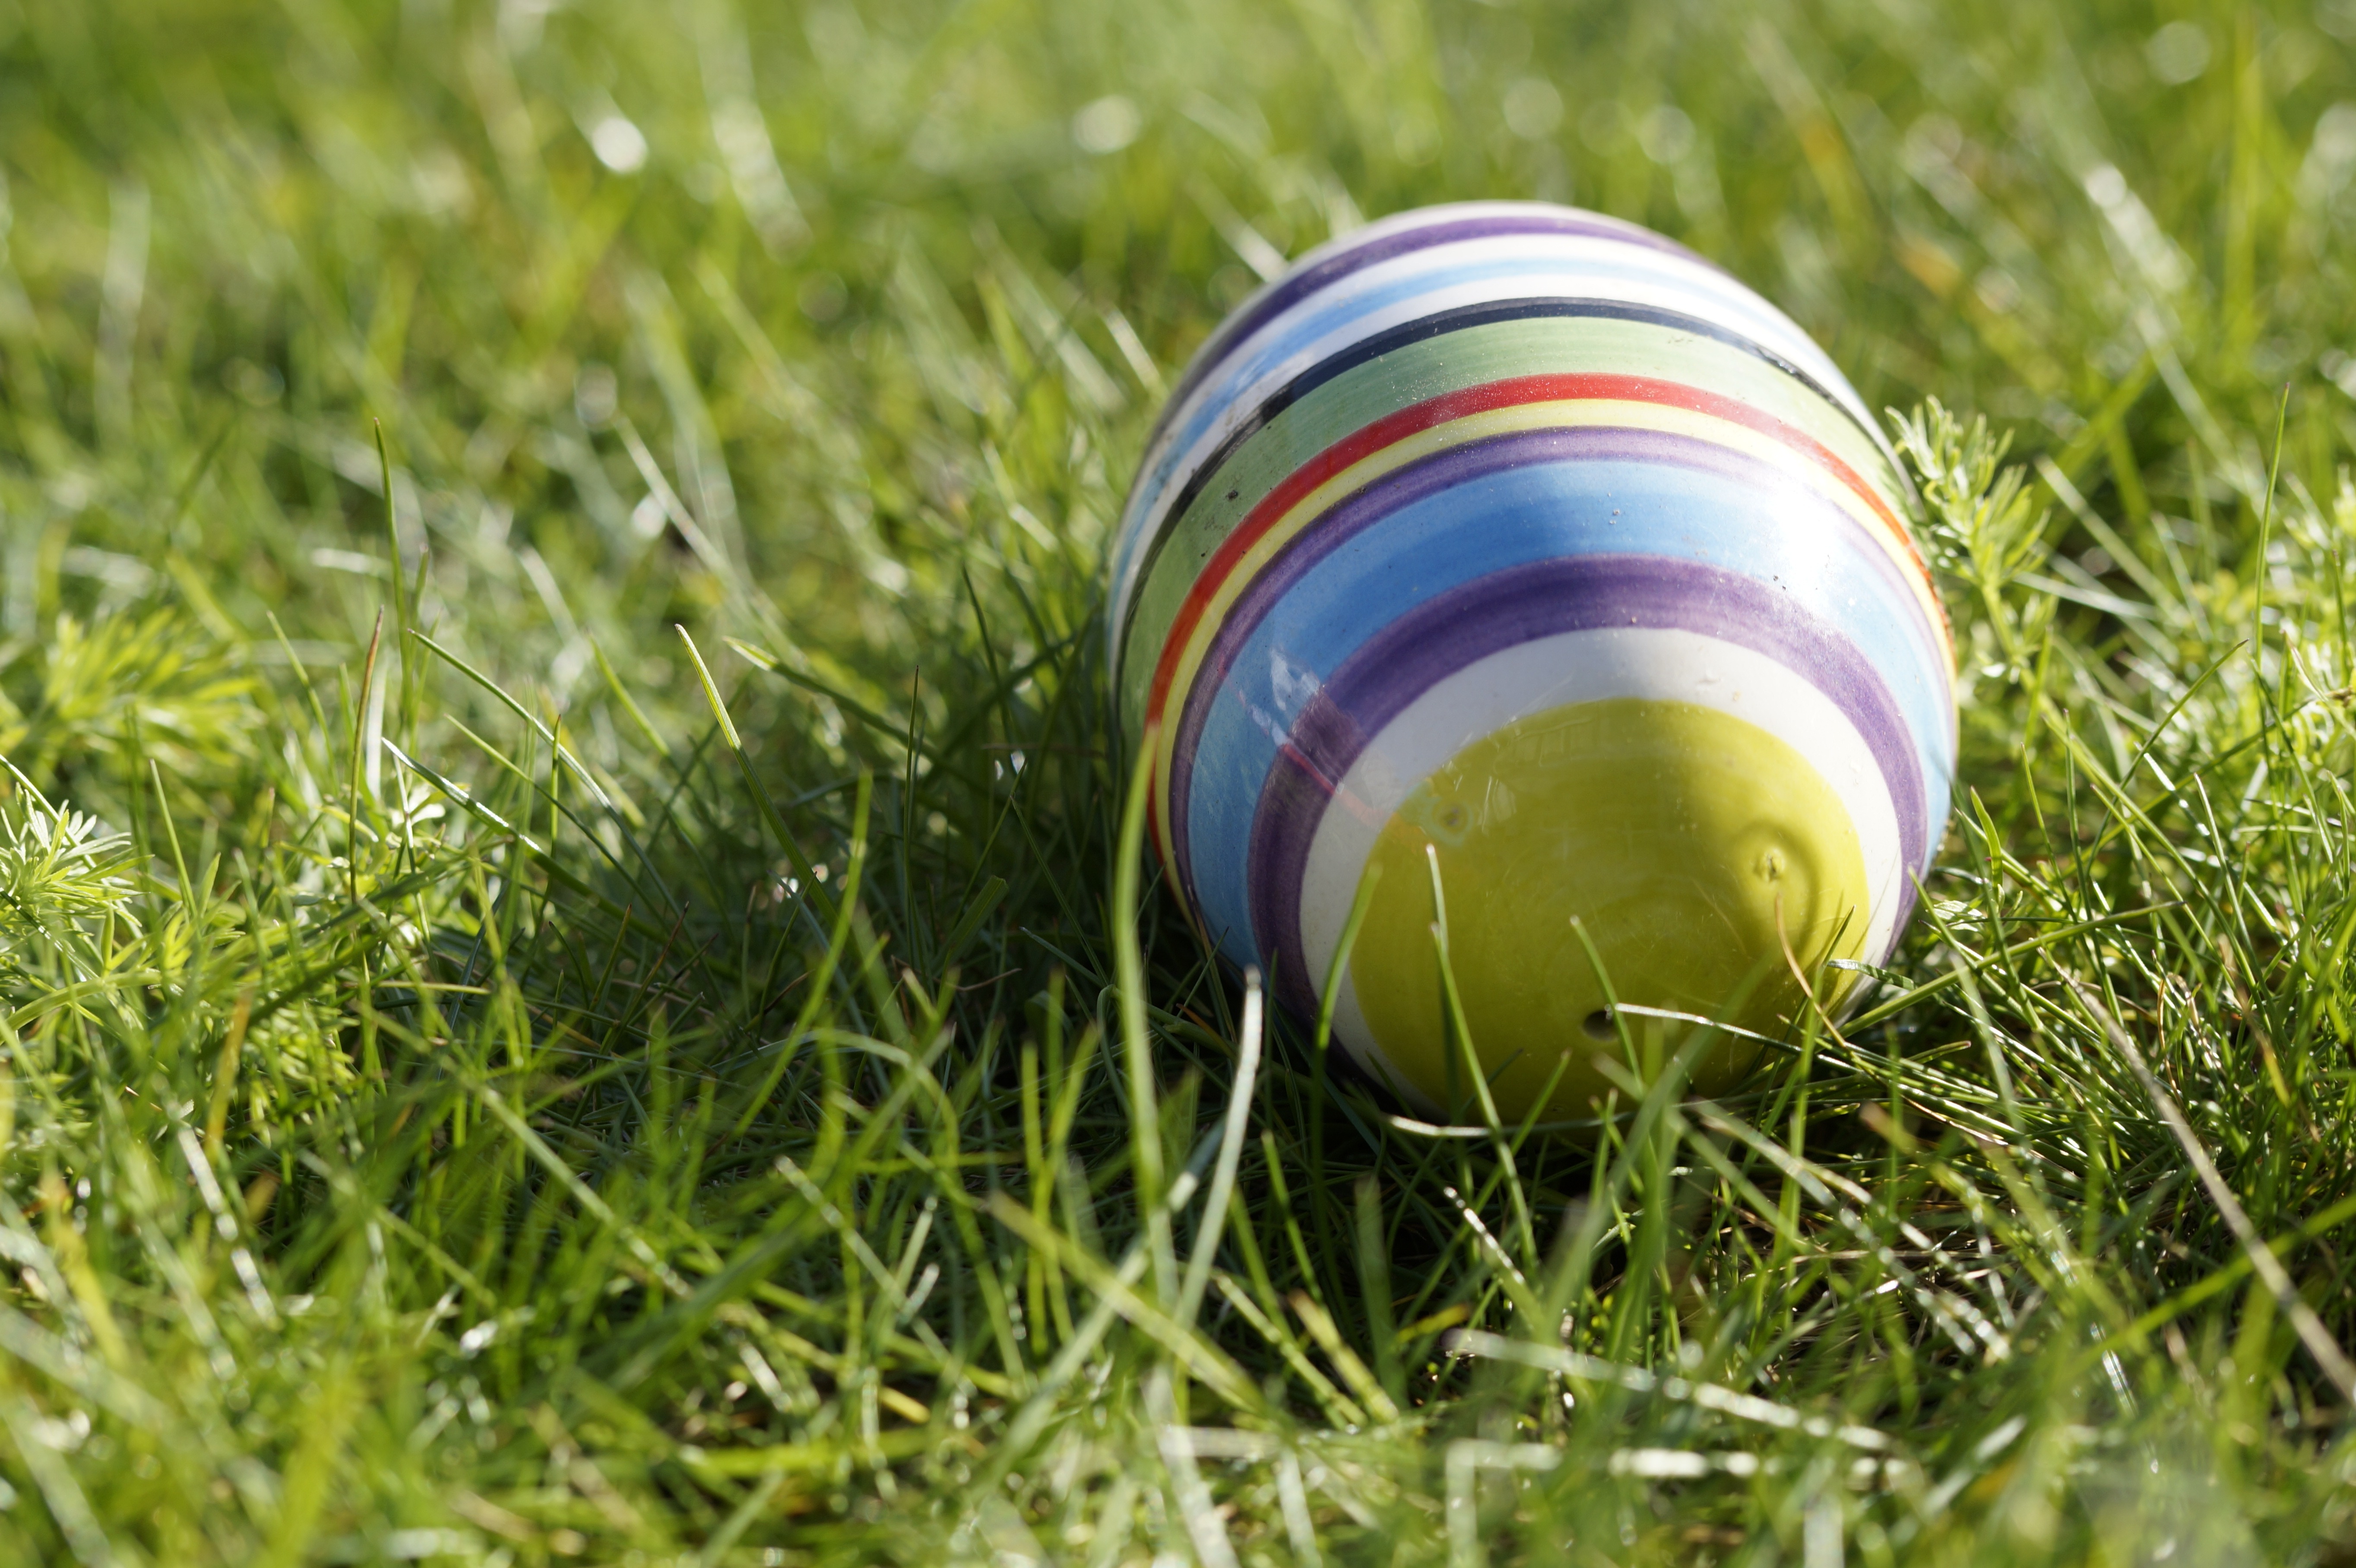
grass, lawn, meadow, spring, green, colorful, egg, striped, sports equipment, lost, ball, easter, hidden, easter bunny, macro photography, easter egg, lawn game